Answer in natural language. Is Doorway behind irregular black plastic garbage? Choose between the following options: no or yes
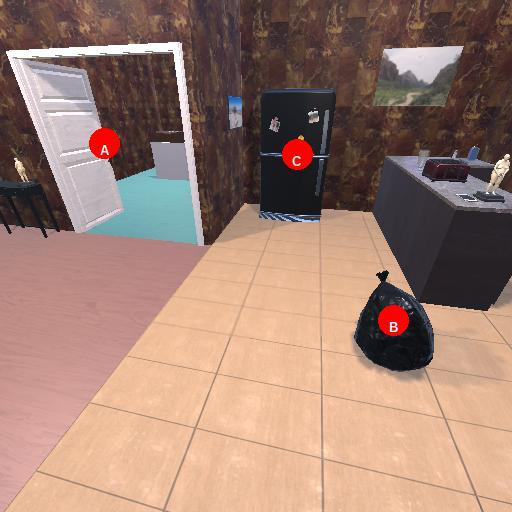
<answer>yes</answer>